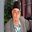
Label: man